Cornelius Ambrosius Logan

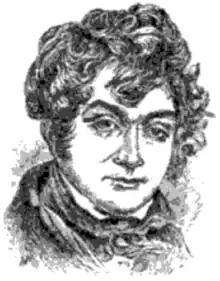

Cornelius Ambrosius Logan (May 4, 1806 – February 23, 1853) was an American actor, playwright, and journalist who was father to a famous family of actresses and writers.